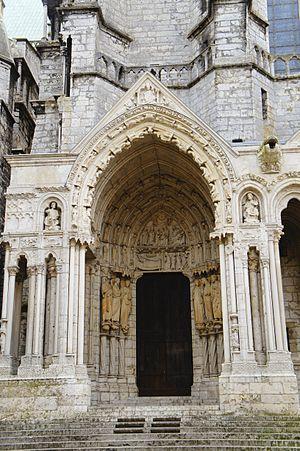
Cathédrale de Chartres Portail Nord